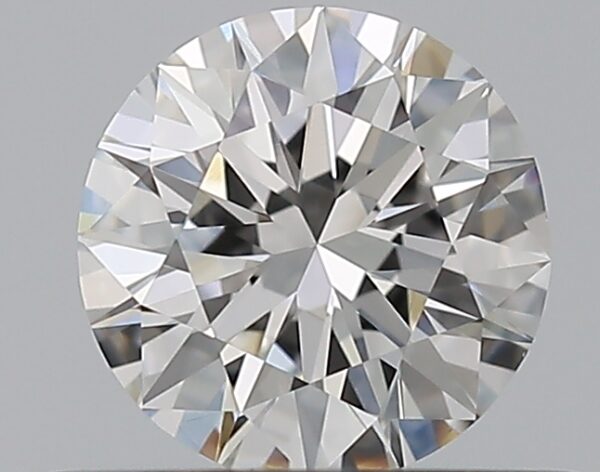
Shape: round
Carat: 0.5
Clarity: VS1
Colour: G
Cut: EX
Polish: EX
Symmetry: VG
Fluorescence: N
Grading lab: GIA
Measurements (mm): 5.07 x 5.14 x 3.14